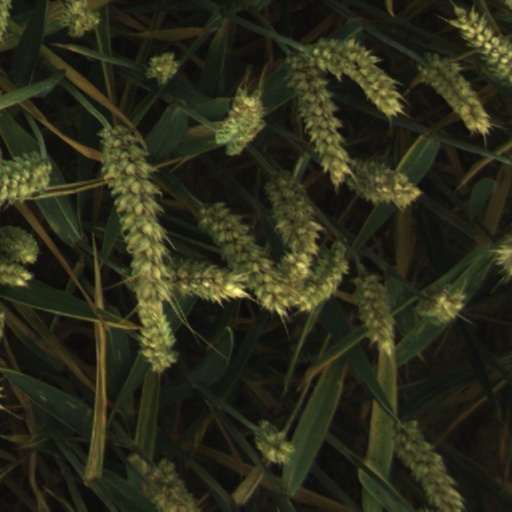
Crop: wheat